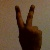
The image shows a hand gesture representing the number 2 in Indian Sign Language.